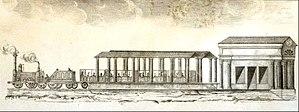
Première gare du chemin de fer à Nimes (sur la route d'Uzès)
La Compagnie des Mines de la Grand’Combe et des chemins de fer du Gard est une société qui construisit et exploita une ligne de chemin de fer des mines de La Grand’Combe, dans le Gard, au port de Beaucaire, sur le Rhône.